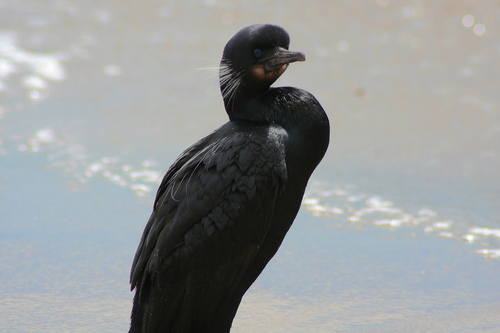
large black bird with thin bill and white whiskers feathers are largea large all black bird with an orange throat, and white feathers on its face and wings.
this bird has a long neck, black feathers, and an orange patch on its throat.
this bird is black in color with a curved beak, and black eye rings.
a large bird with an almost entirely black body, with a small amount of brown feathers on its china black bird with blue eyes and a short beak.
this bird has wings that are black and has a long bill
this bird is almost entirely black.
a medium sized black bird, with a long neck, and a pointed bill.
this bird has wings that are black and has a long neck
Species: Brandt Cormorant